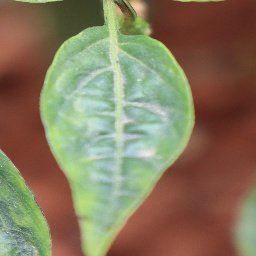
Label: mites_and_trips